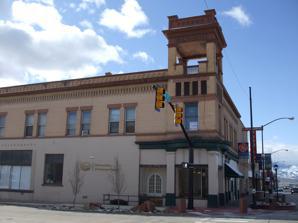
Building: Young Block
Country: United States of America
Year built: 1907
United States historic place Young Block U.S. National Register of Historic Places Show map of Utah Show map of the United States Location 3-17 S. Main St., Richfield, Utah Coordinates 38°46′04″N 112°05′01″W / 38.76778°N 112.08361°W / 38.76778; -112.08361 ( Young Block ) Area 0.2 acres (0.081 ha) Built 1907 Built by Archibald Graham Young NRHP reference No. 80003965 Added to NRHP June 24, 1980 The Young Block , at 3–17 S. Main St. in Richfield, Utah , is a building built in 1907. It was listed on the National Register of Historic Places in 1980. It was built by contractor Archibald Graham Young, a Scottish Mormon immigrant, and was deemed "the most architecturally significant commercial building in Sevier County and one of the more commercially significant buildings in Central Utah." It is a two-story brick building on the corner of Main and Center streets, with a square corner tower rising above. References